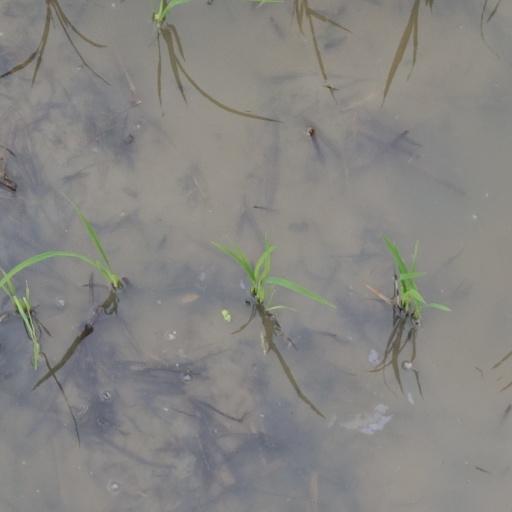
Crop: rice